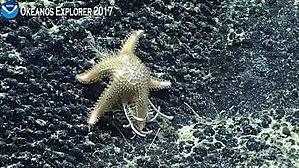
Lophaster est un genre d'étoiles de mer de la famille des Solasteridae.
Les Crinoïdes forment une classe d'animaux marins appartenant à l'embranchement des échinodermes.